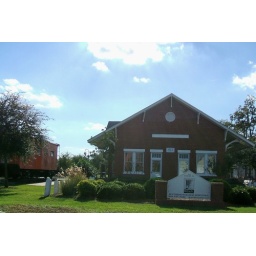
The old historic train depot and caboose in downtown Jacksonville that is now the office of the downtown revitalization people.